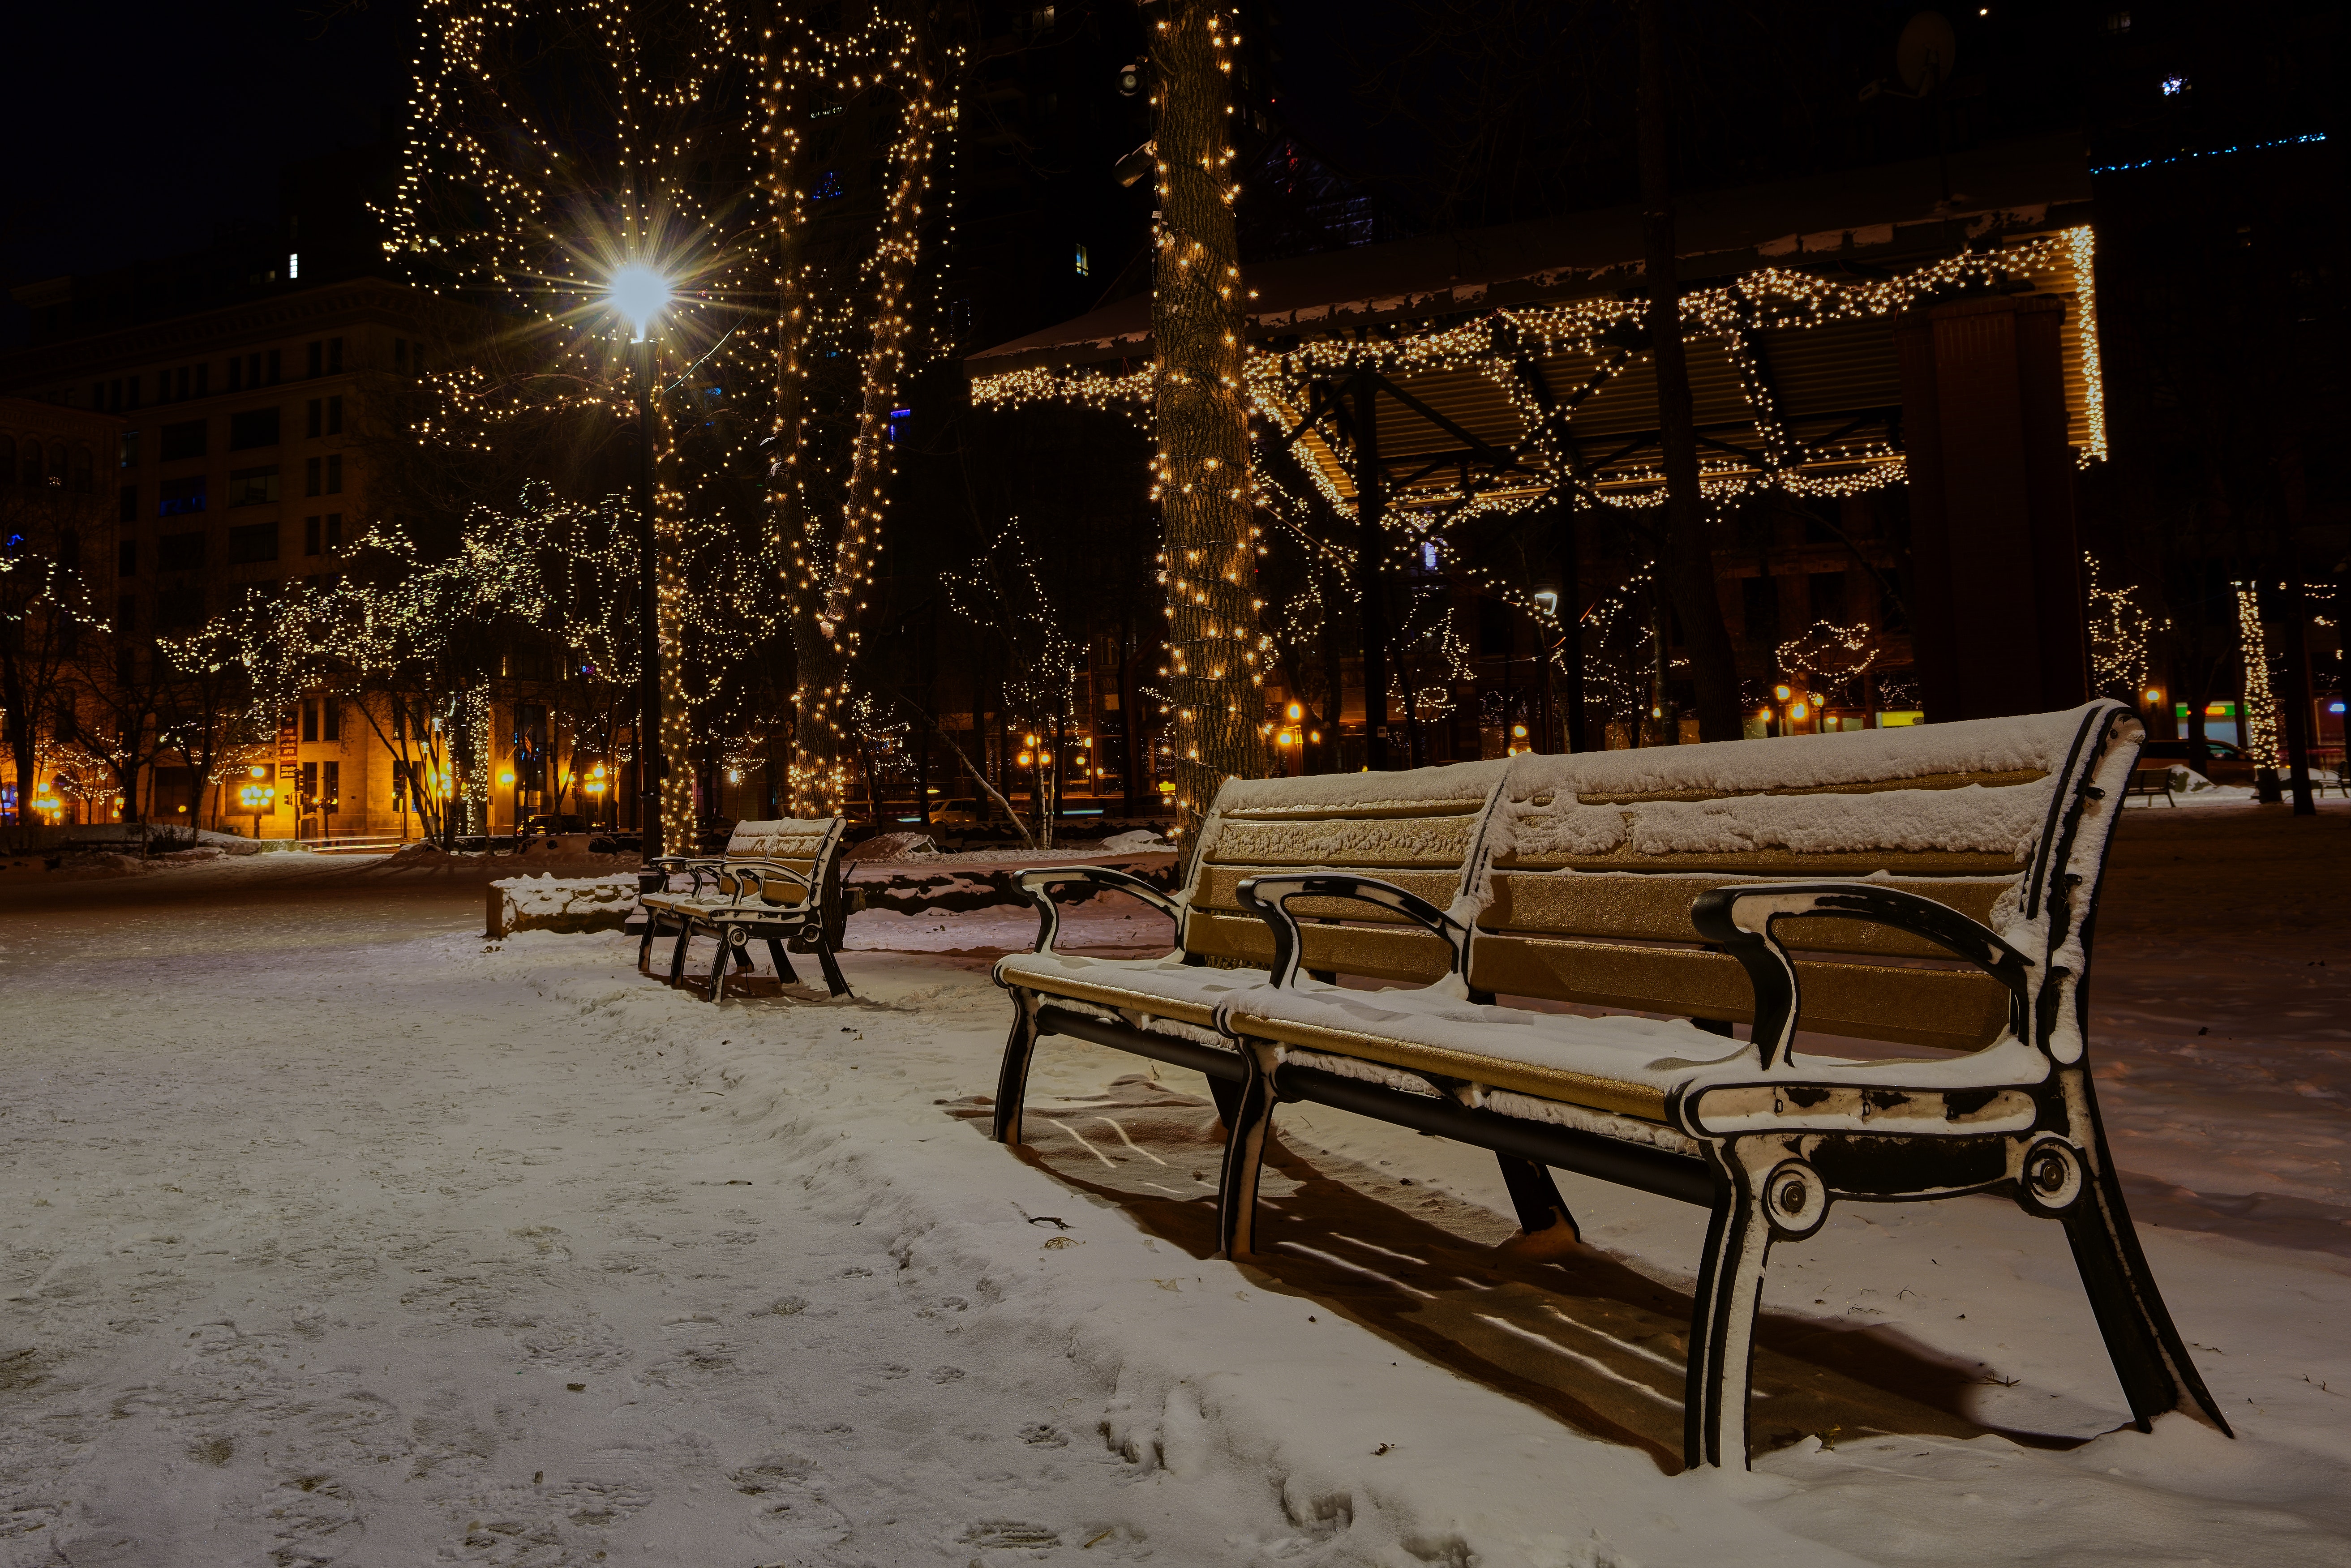
snow, winter, bench, night, tree, furniture, lighting, freezing, sky, architecture, city, plant, leisure, evening, park, ice